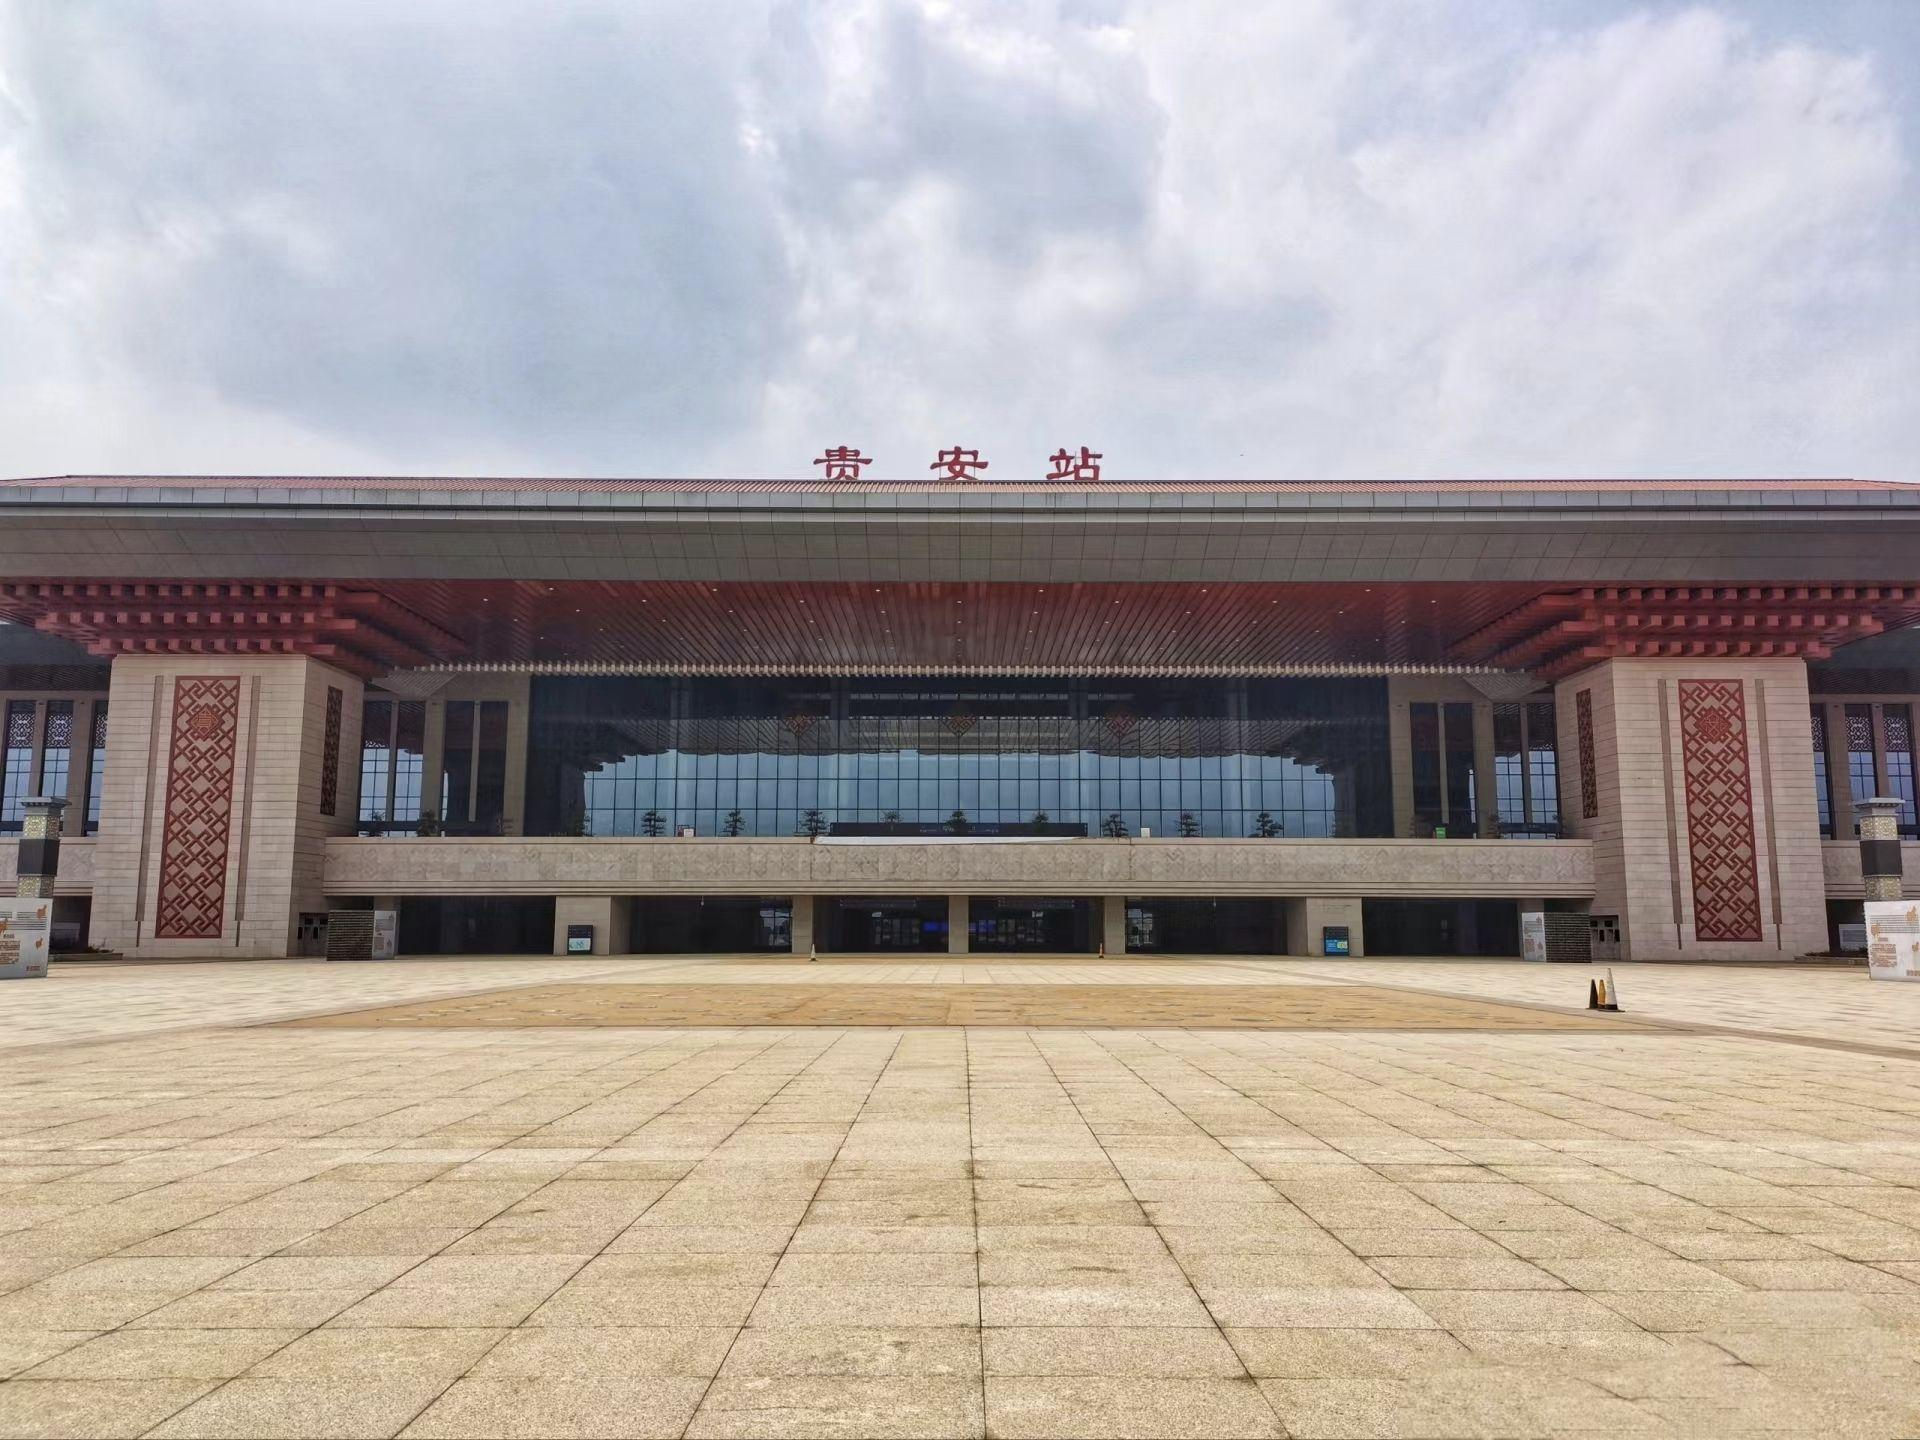
地标名称：贵安站
所在城市：贵阳市·花溪区